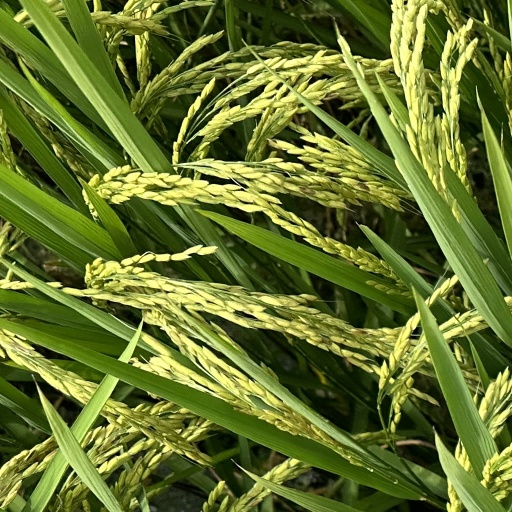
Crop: rice